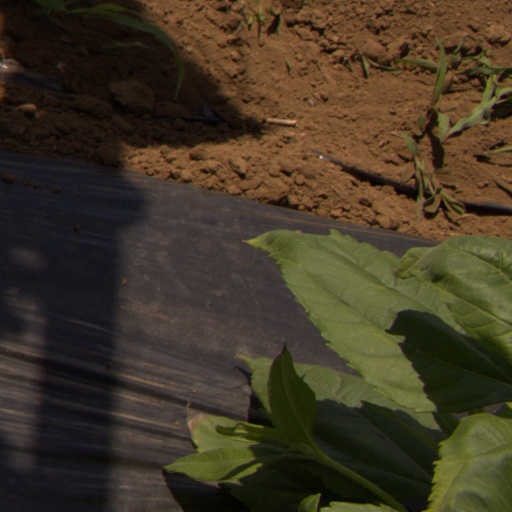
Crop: Jerusalem artichoke